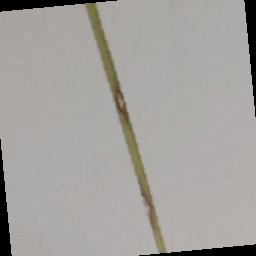
Label: Rice___Leaf_Blast